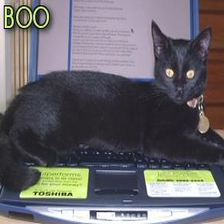
Species: cat
Breed: Bombay